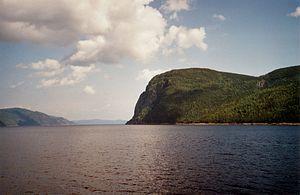
Cap Éternité, parc national du Fjord-du-Saguenay, Québec, Canada, juillet 2005.
Le cap Éternité est une montagne québécoise de la région du Saguenay-Lac-Saint-Jean. Il surplombe, au sud-est, la baie Éternité alors qu'au nord-ouest se trouve le cap Trinité. D'une altitude de 454 mètres, il fait partie du parc national du Fjord-du-Saguenay.